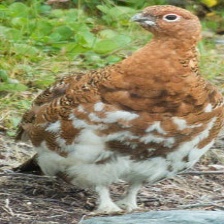
Species: WILLOW PTARMIGAN
Scientific name: LAGOPUS LAGOPUS